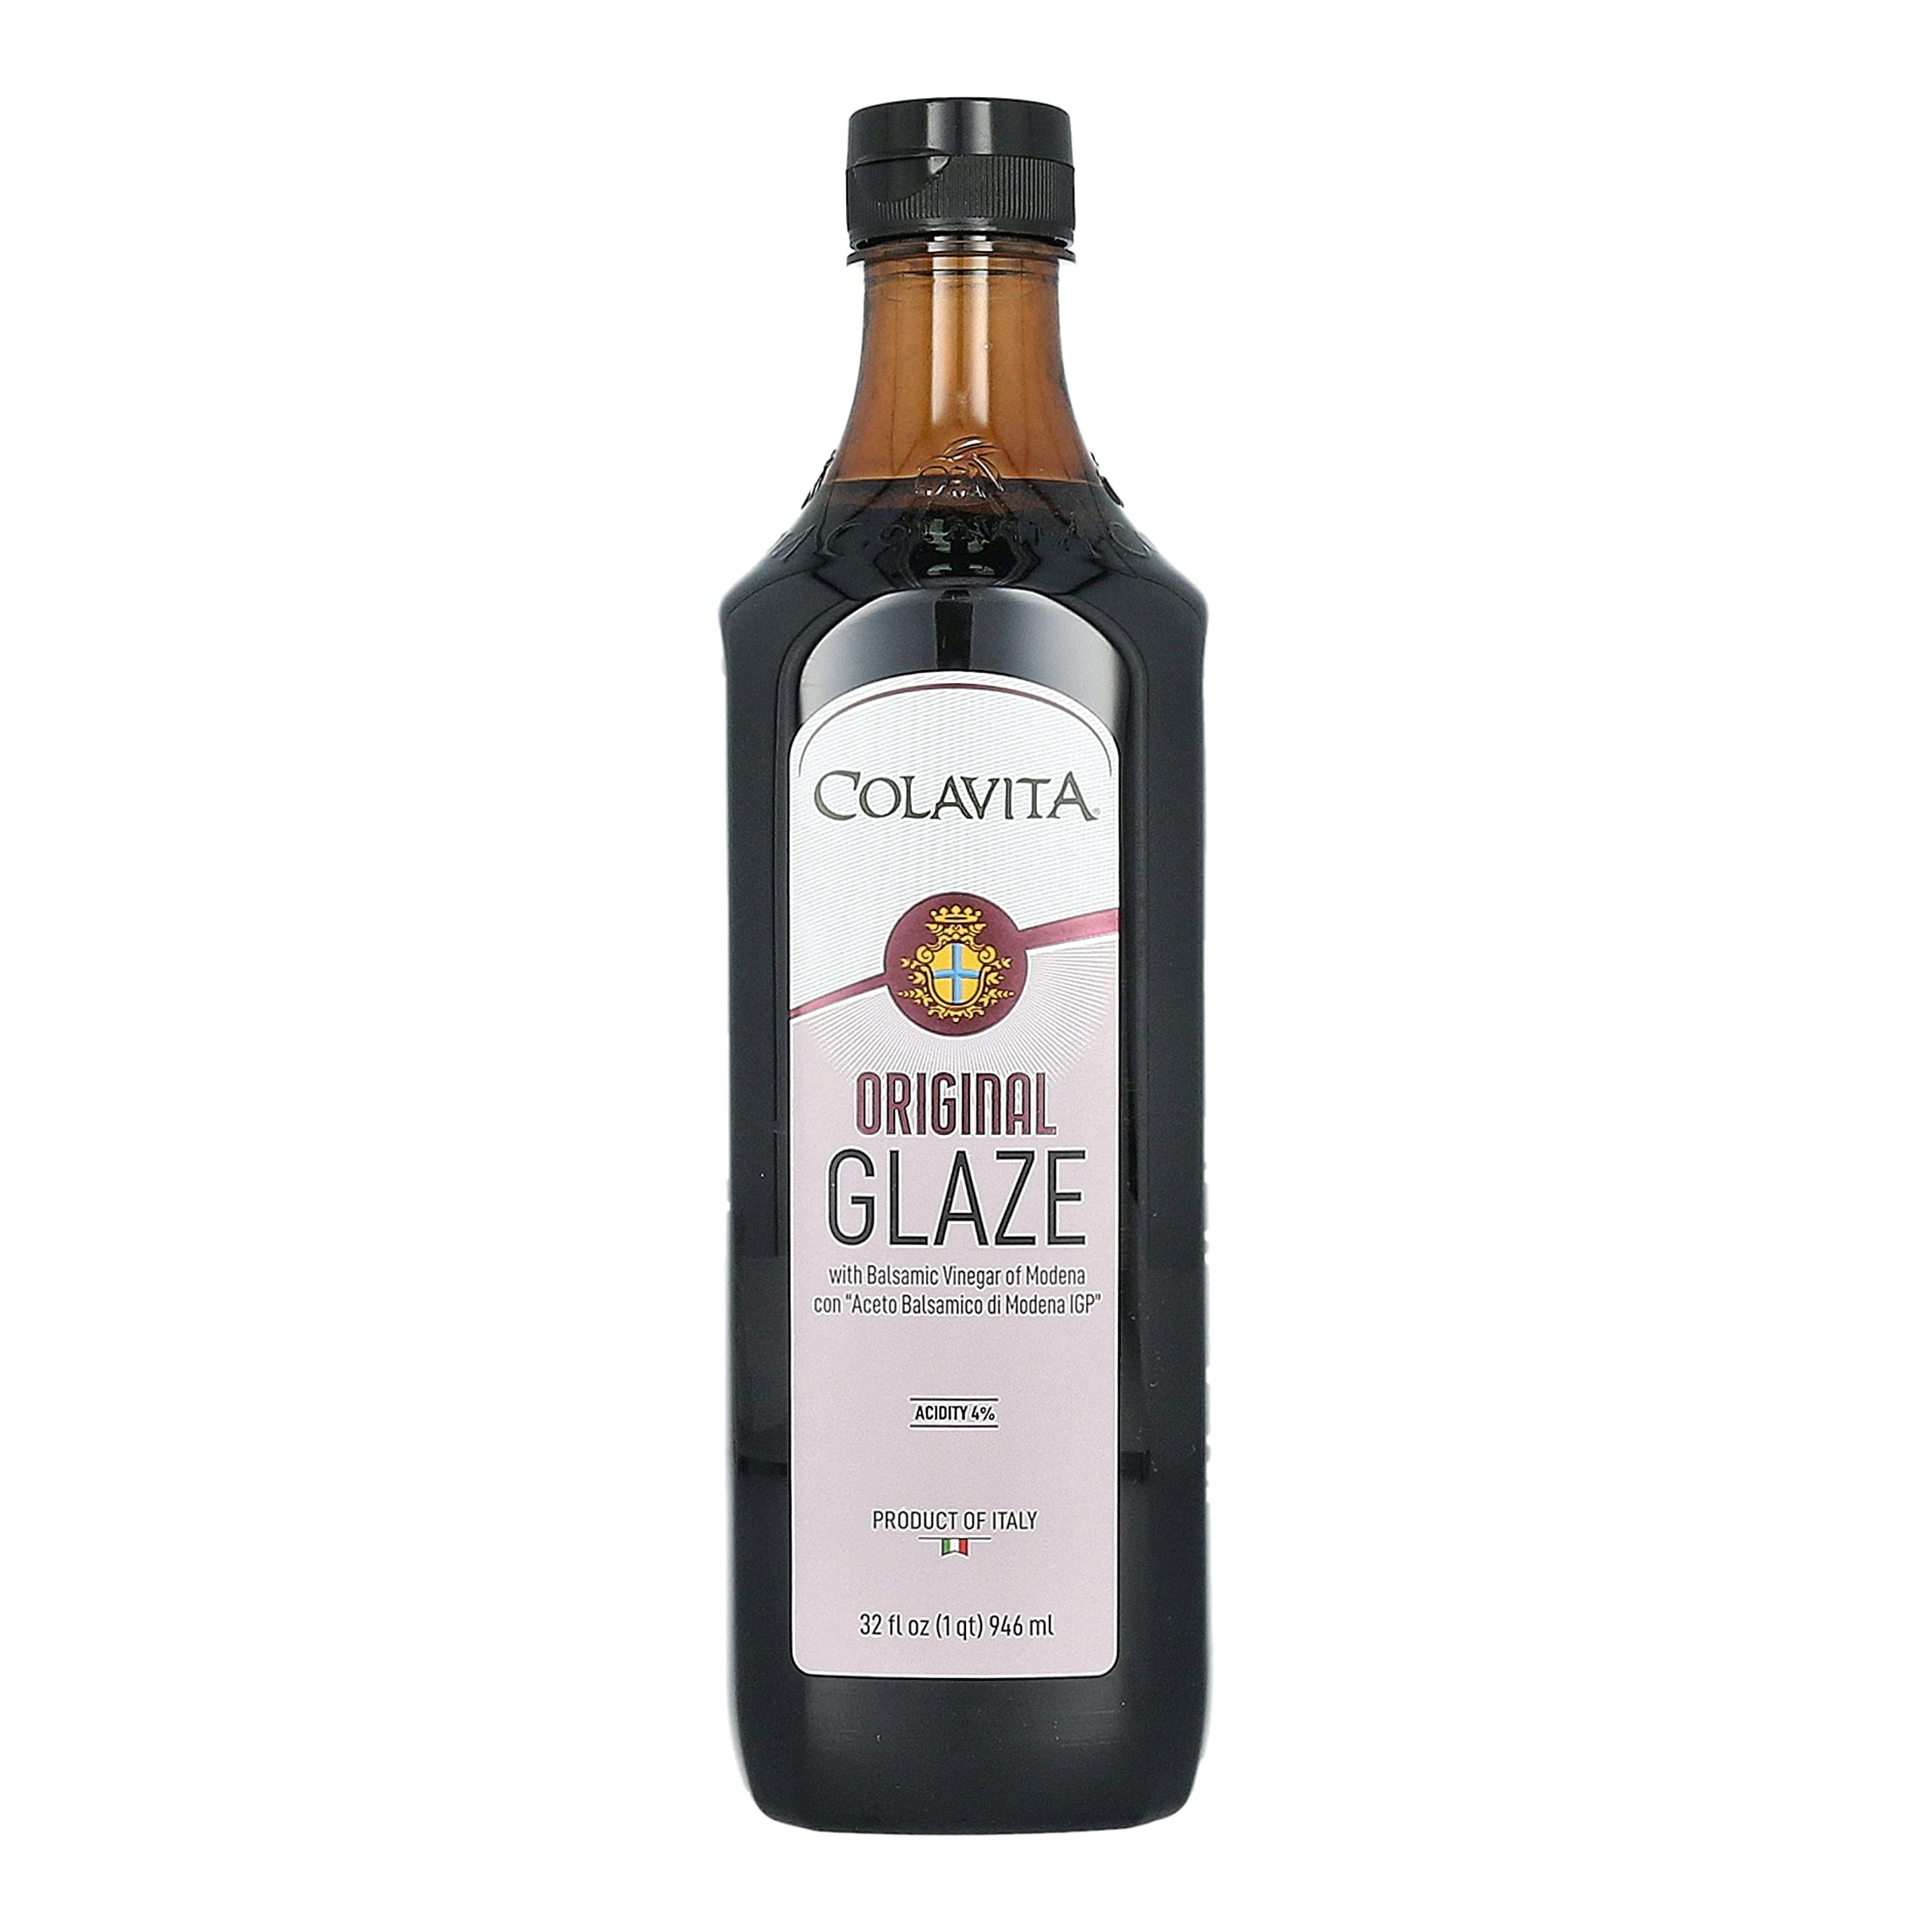
Item Name: Colavita Balsamic Glaze - 32 Fl Oz - Tart and Sweet Flavor Perfect for Enhancing Salads, Pasta, Pizza, and More
Bullet Point 1: SWEET FLAVOR - The tart yet sweet flavor of our Colavita Balsamic Glaze is perfect for enhancing virtually any dish. Drizzle it on salads, pasta, pizza, and cheese or brush it on grilled meats, poultry, and fish for a delicious meal.
Bullet Point 2: NO TRANS FATS OR STARCHES - Unlike some other balsamic glazes on the market, Colavita doesn't contain any trans fats or starches. It's a smooth reduction of our prized Balsamic Vinegar di Modena that will enhance your food without overpowering it.
Bullet Point 3: EASY TO USE - The silky smooth consistency makes Colavita Original Balsamic Glace perfect for marinating or brushing
Value: 29.5
Unit: Fl Oz

Price: 12.035